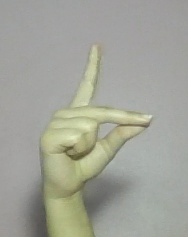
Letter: ta